Seminarium Fredericianum

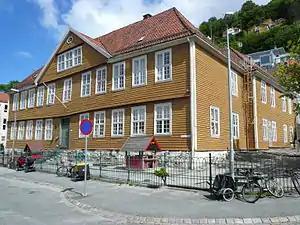
Seminarium Fredericianum

The Seminarium Fredericianum or Bergen Daycare is located at Asylplass 2 in Bergen's Bergenhus district and today it houses Norway's oldest preschool.